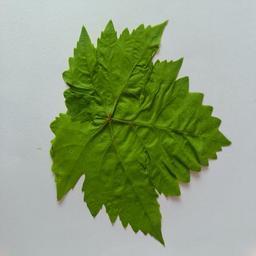
Label: Healthy Leaves